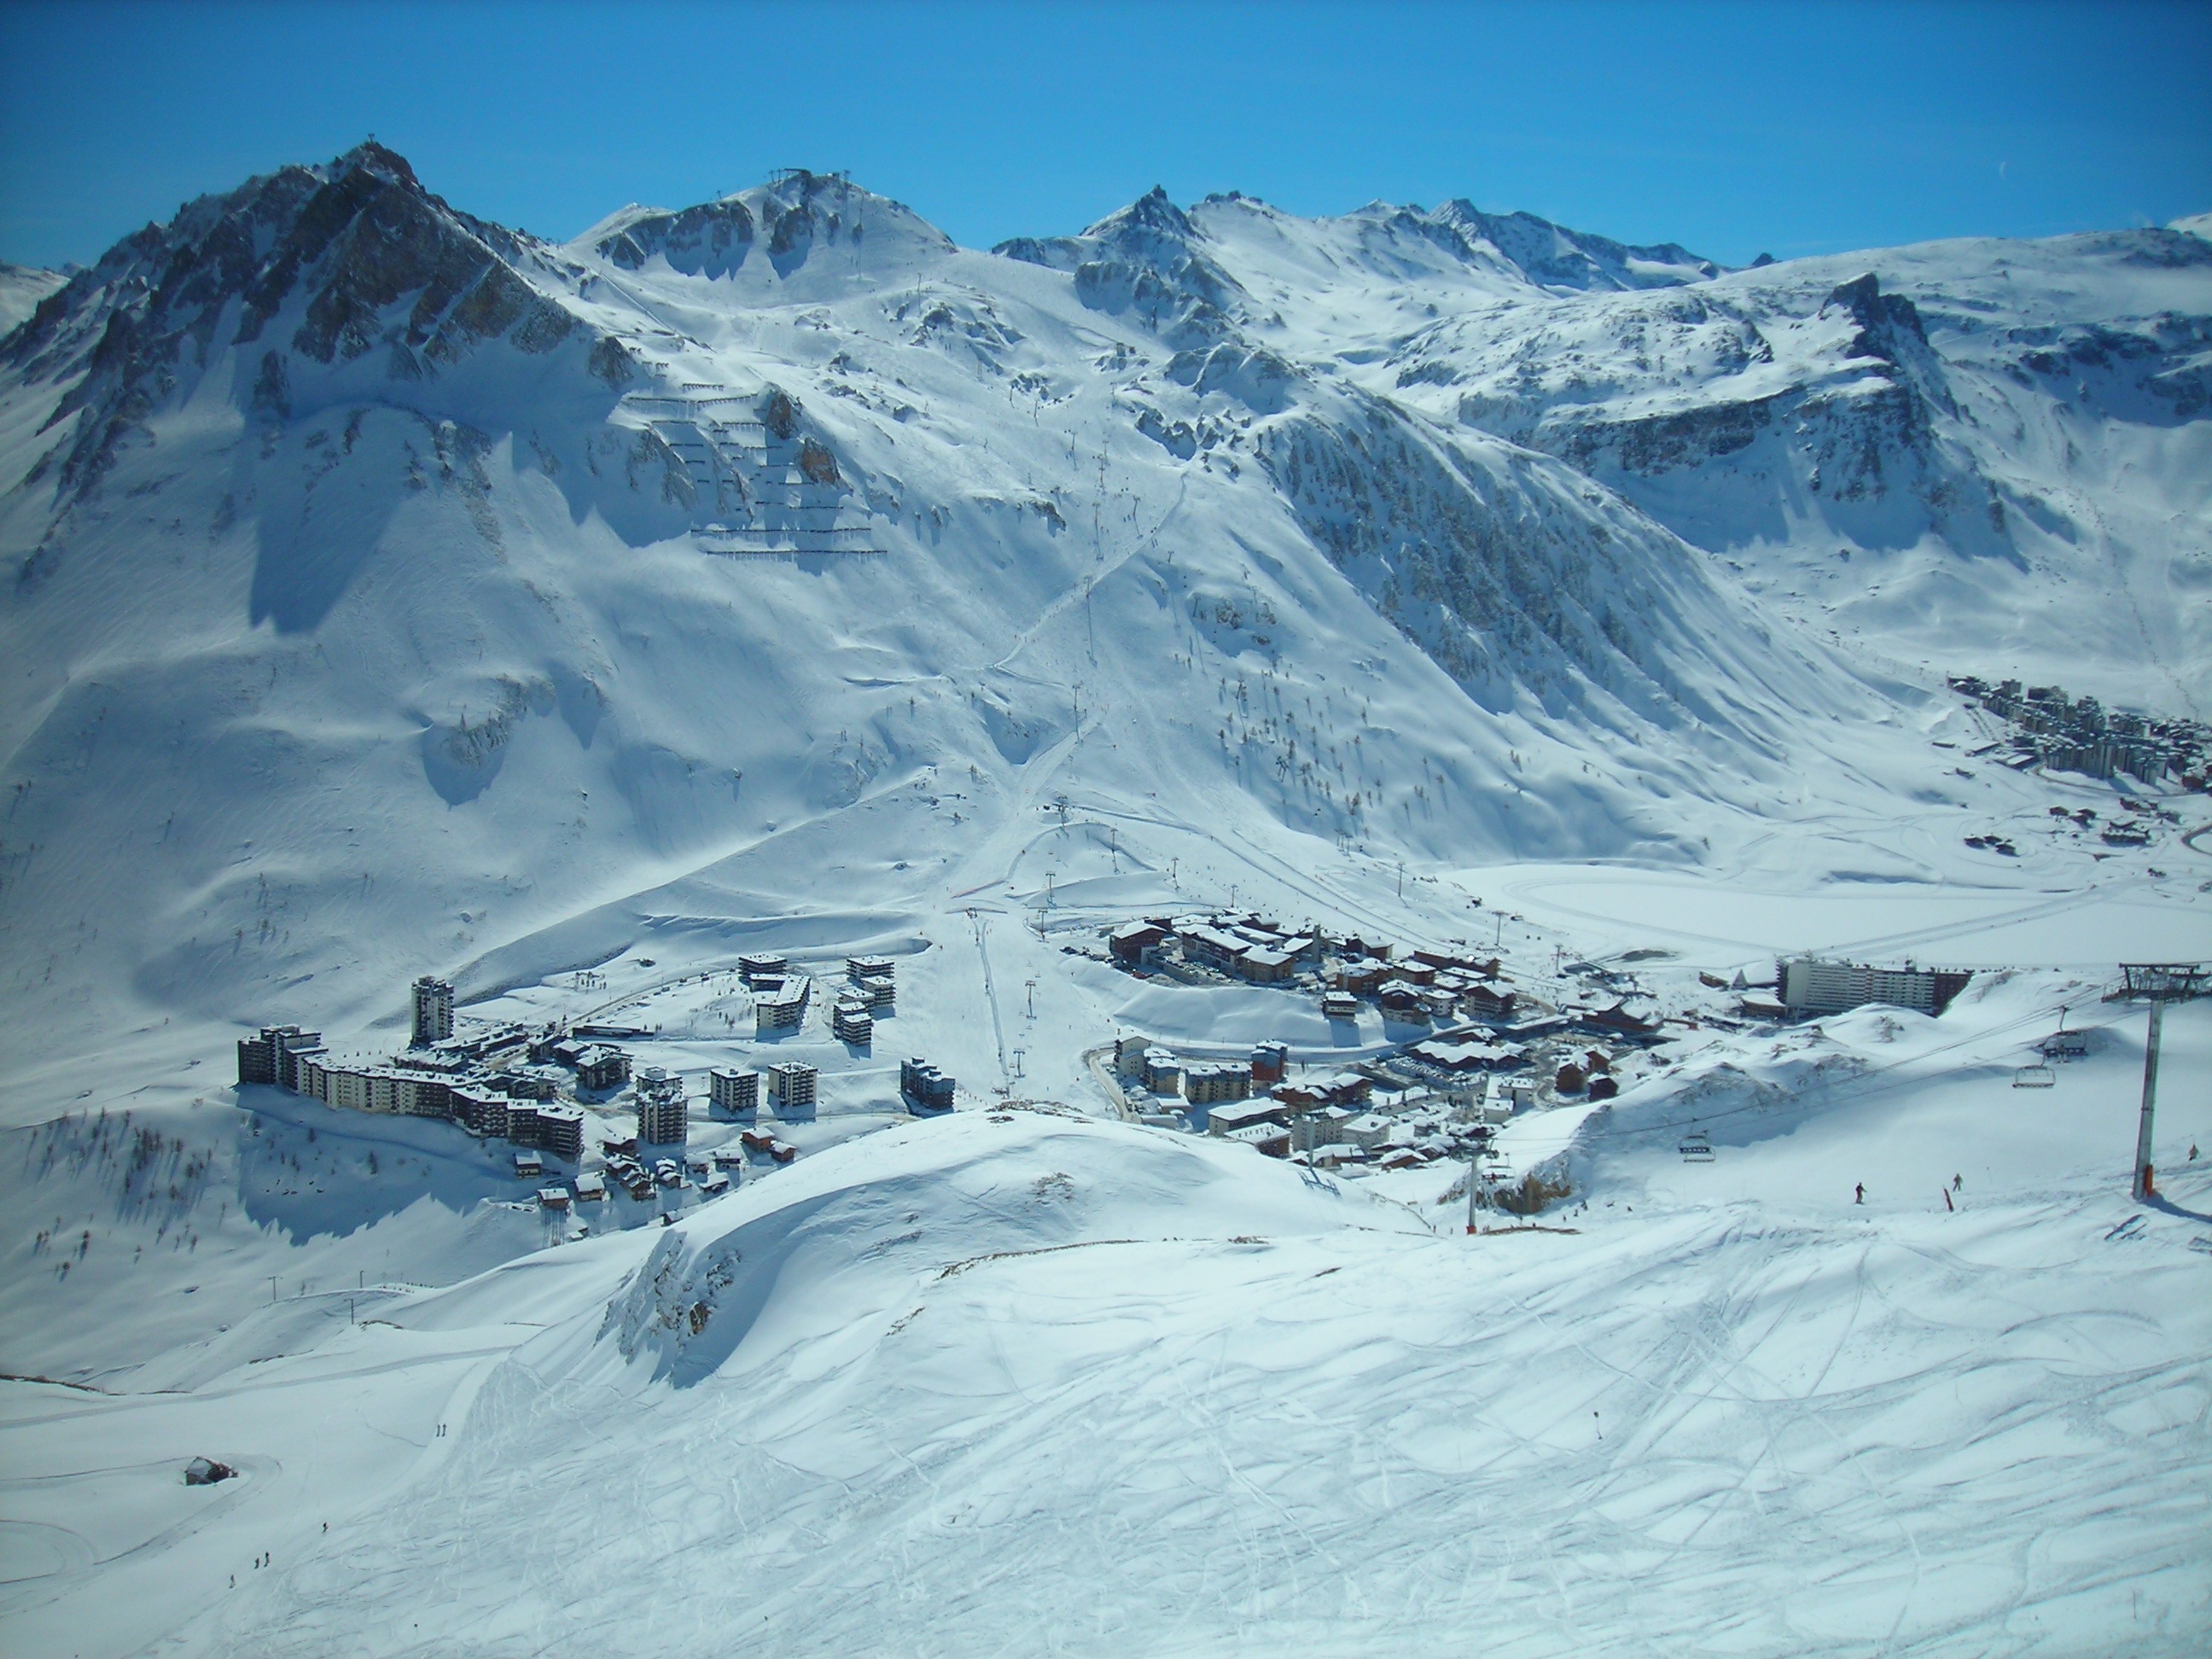
mountain, snow, winter, mountain range, france, weather, skiing, season, ridge, winter sport, resort, alps, plateau, cirque, piste, landform, ski touring, avoriaz, ski mountaineering, ski equipment, geographical feature, mountainous landforms, geological phenomenon